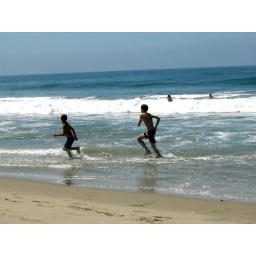
boys running in water.JPG